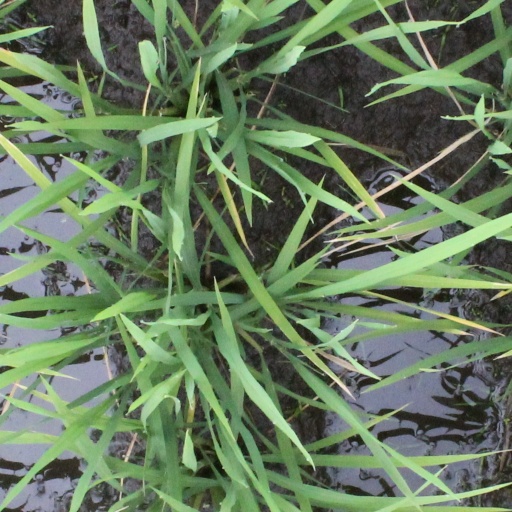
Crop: rice